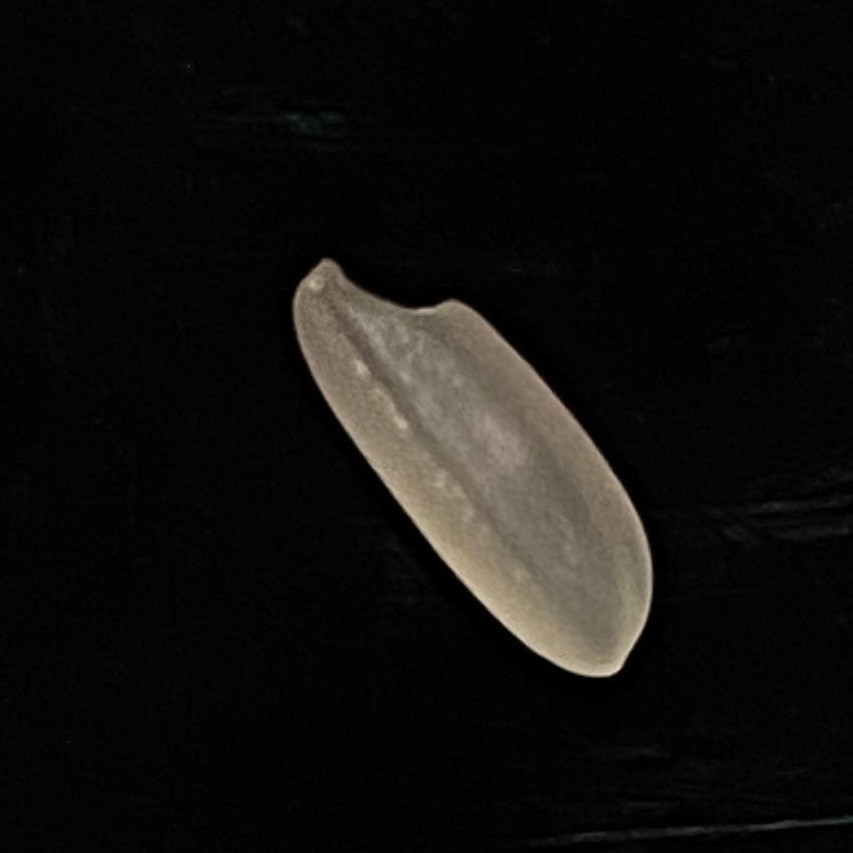
Rice variety: Subol_Lota